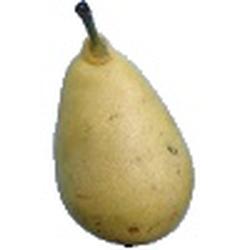
Label: Pear